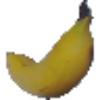
Label: Banana 1